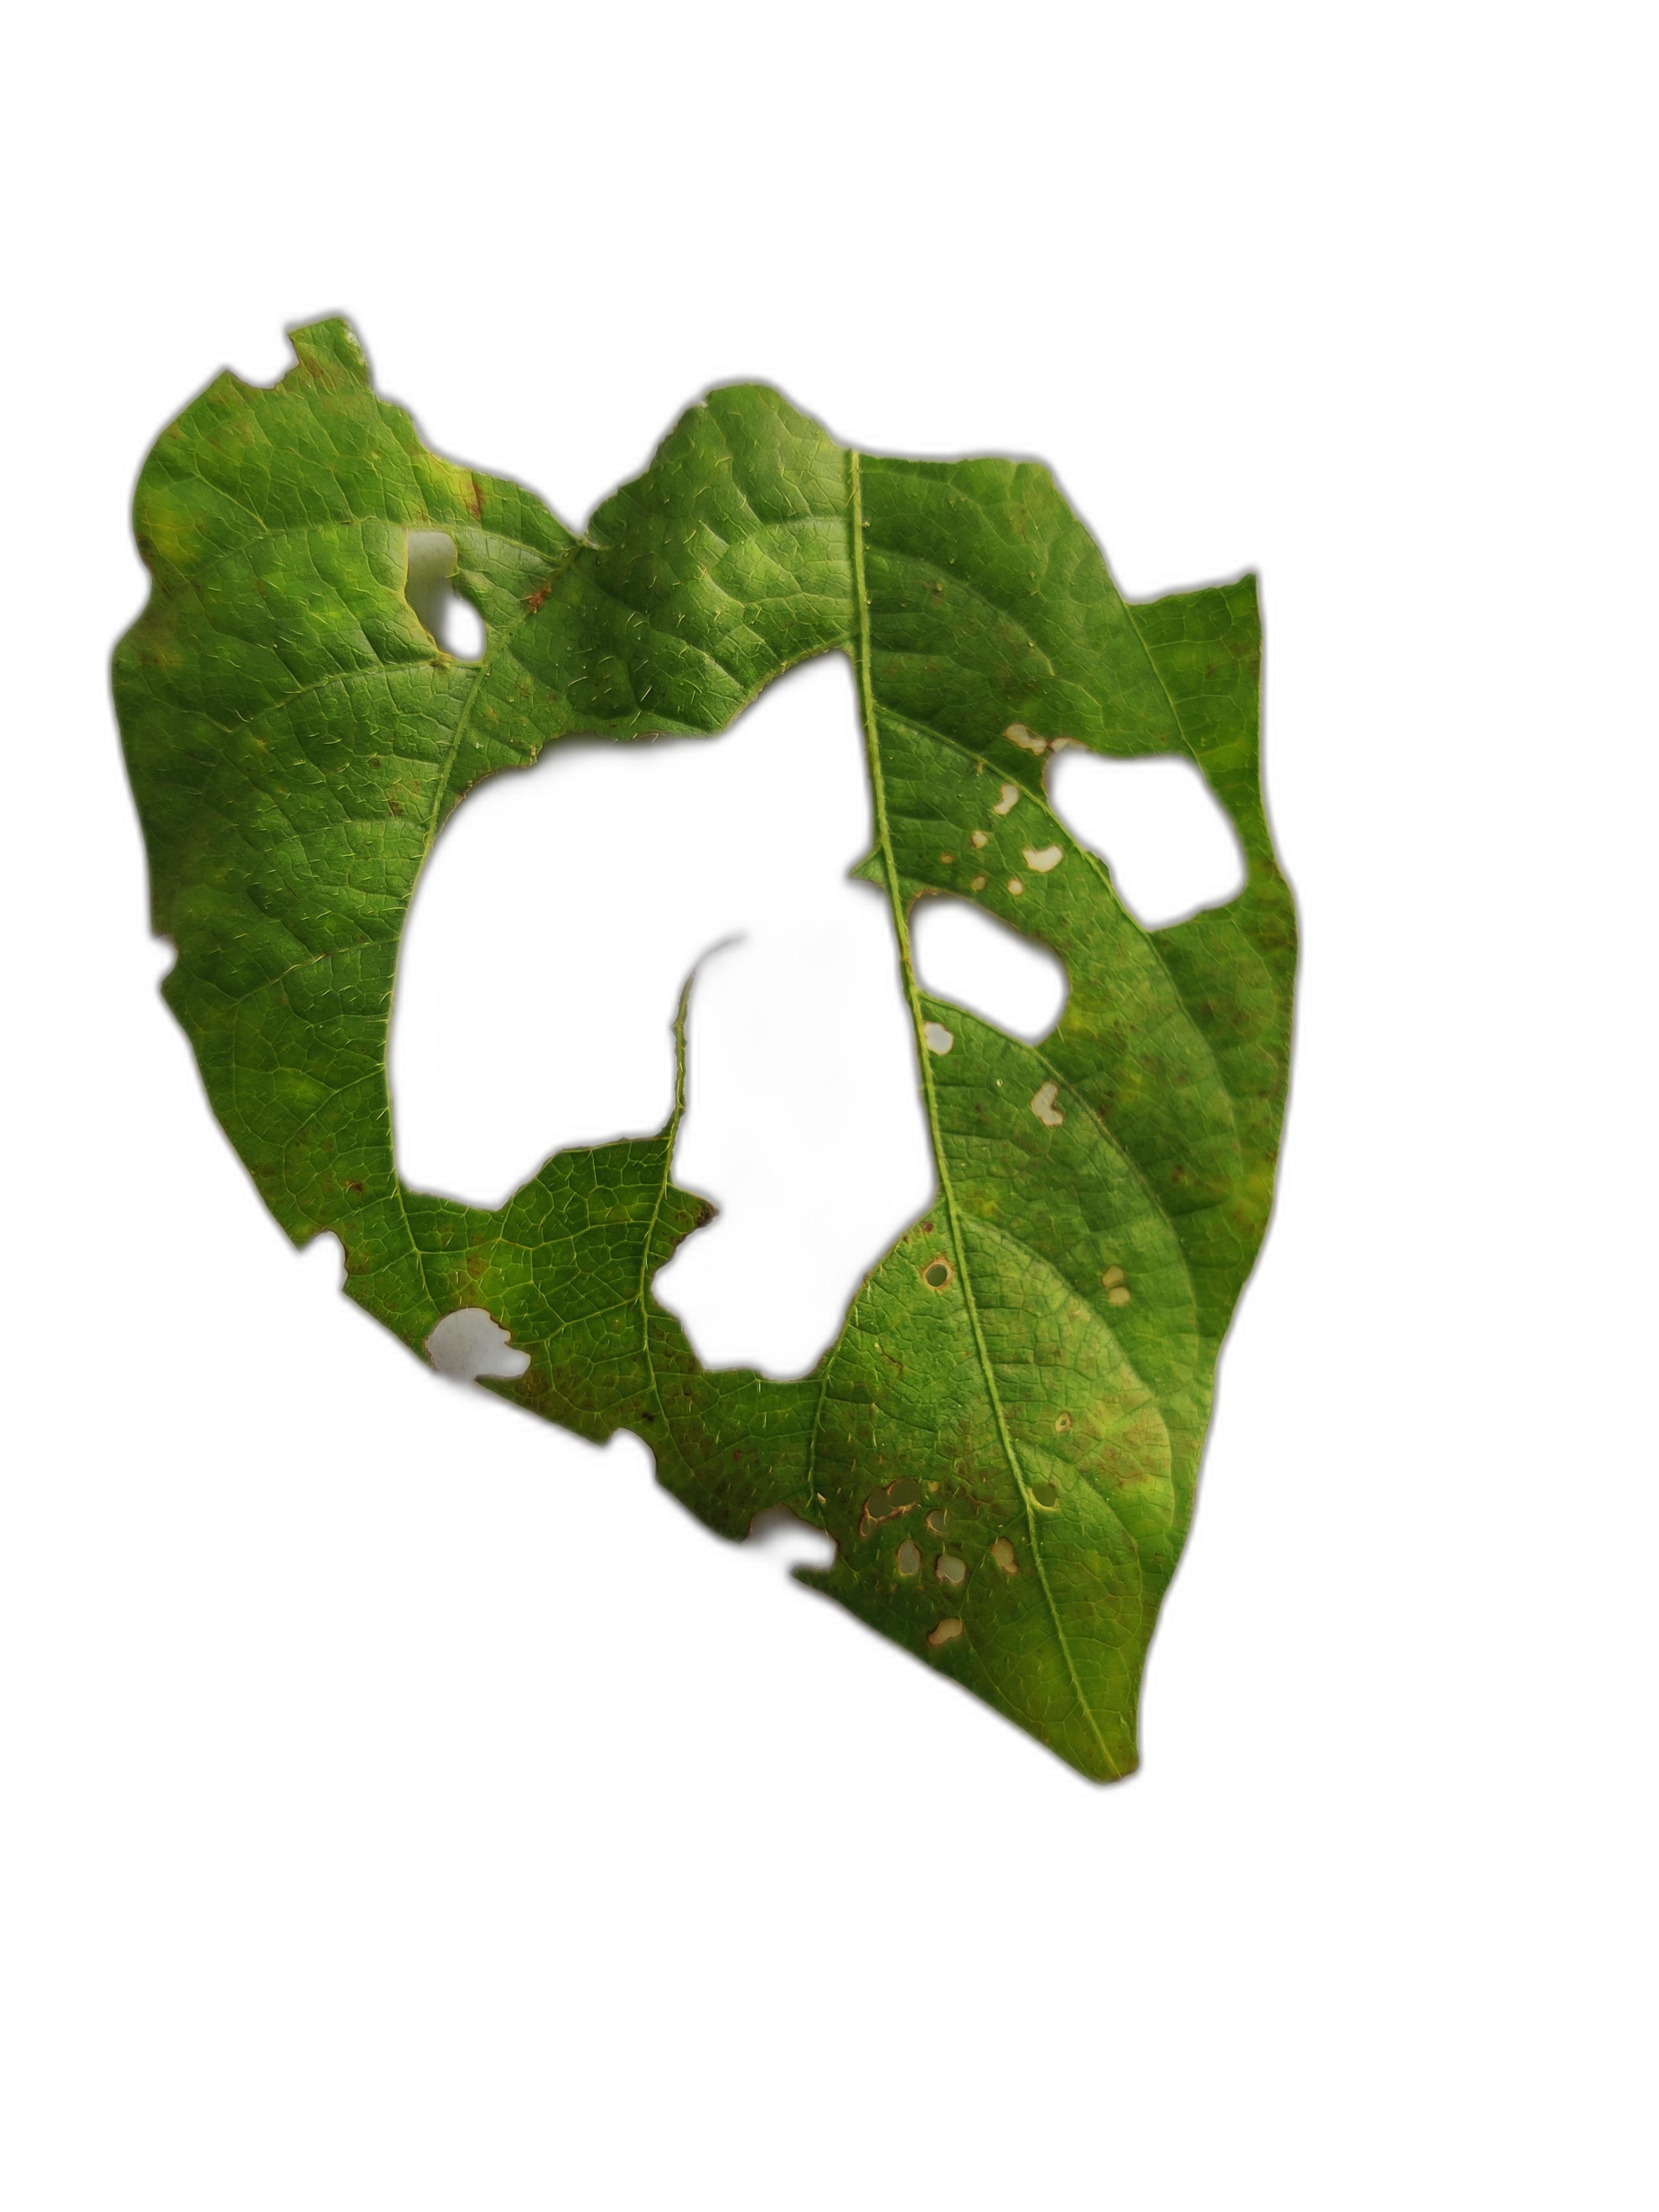
Label: Cercospora leaf spot